Sara Malakul Lane

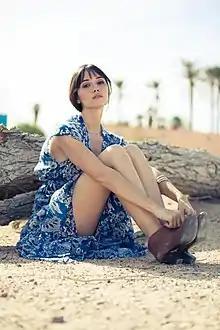
Sara Malakul Lane modelling in 2012

Her first role in a Hollywood film was playing Steven Seagal's daughter in the 2003 film "Belly of the Beast". She then starred in "Sharktopus" with Eric Roberts in 2010 and alongside Roberts and Peter Stormare in "The Wayshower" in 2011.